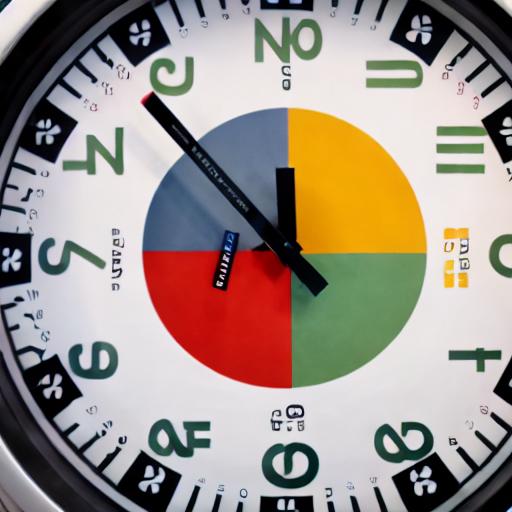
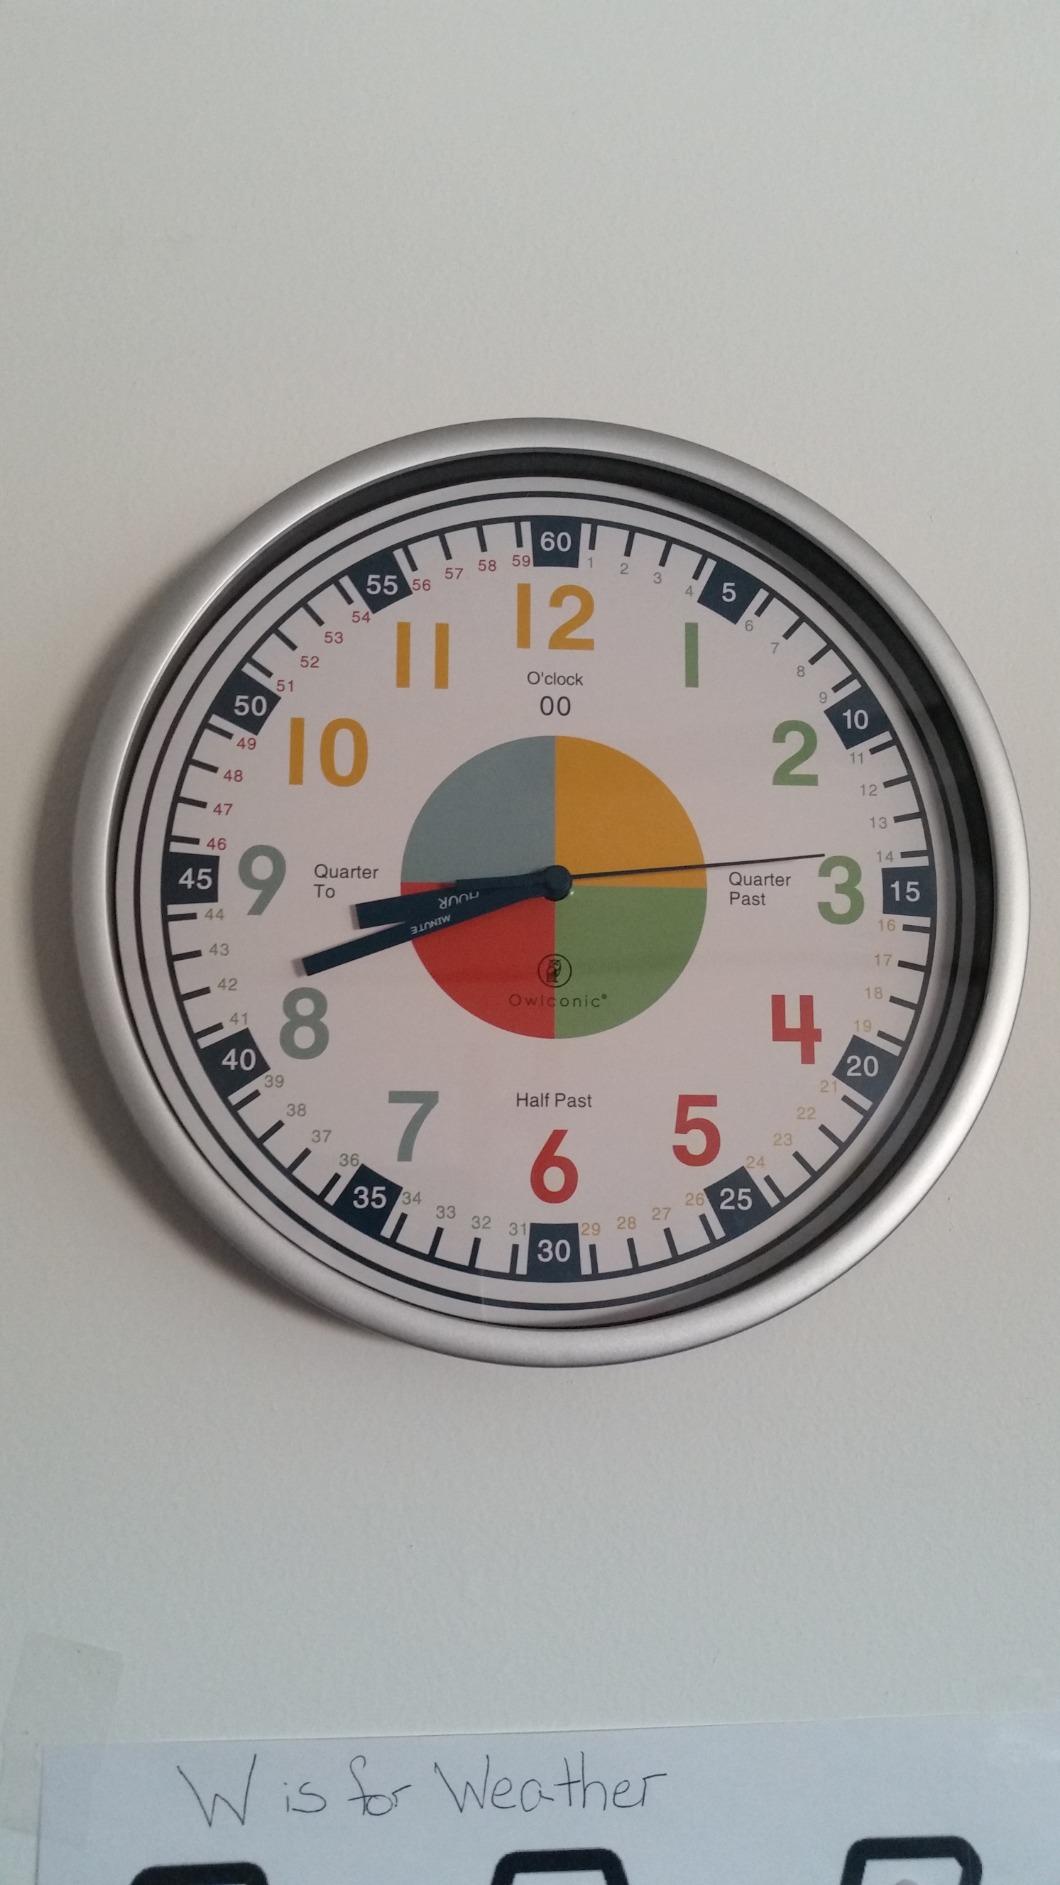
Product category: clock
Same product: no